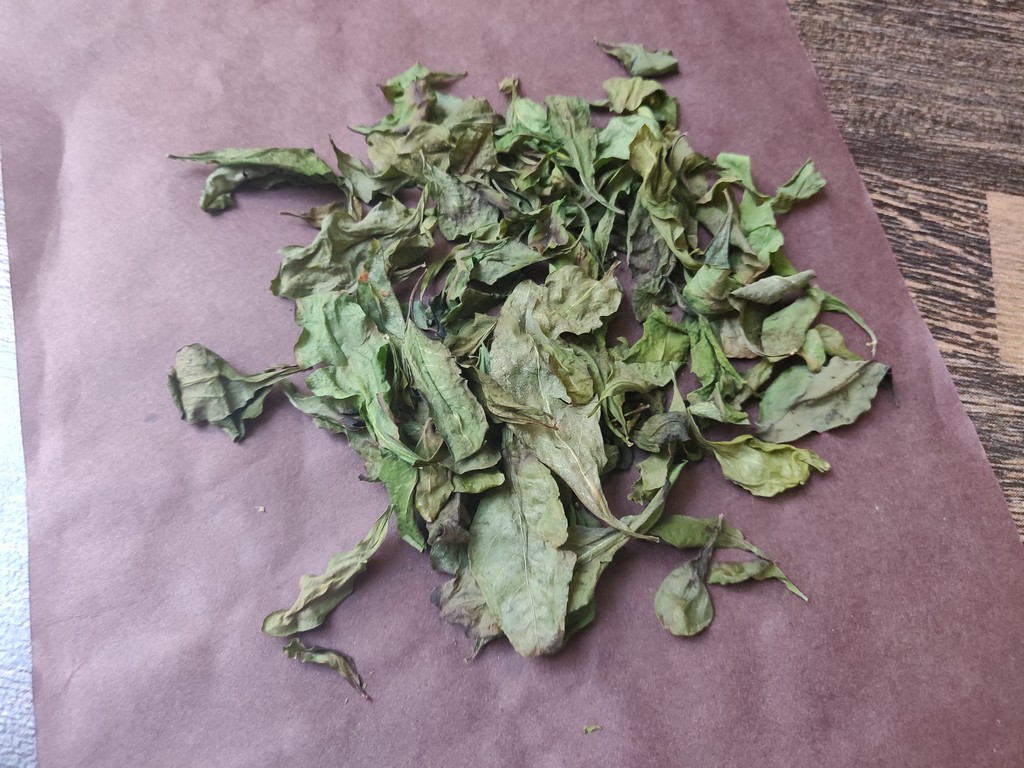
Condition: Dried
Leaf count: multiple
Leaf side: unknown